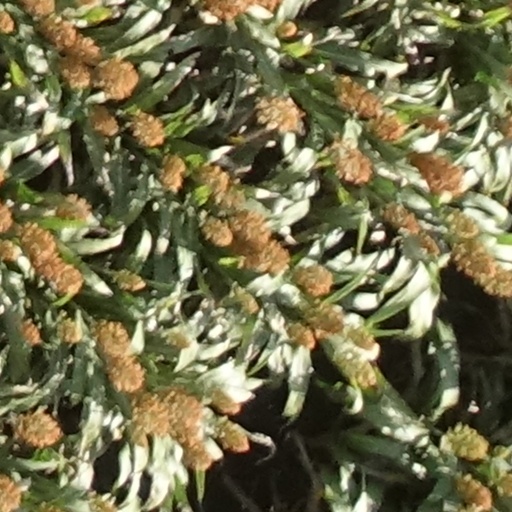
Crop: sorghum